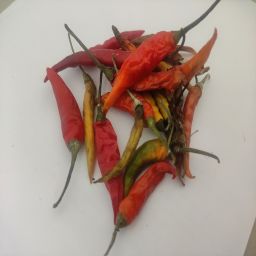
Crop: Chile Pepper
Quality: Damaged